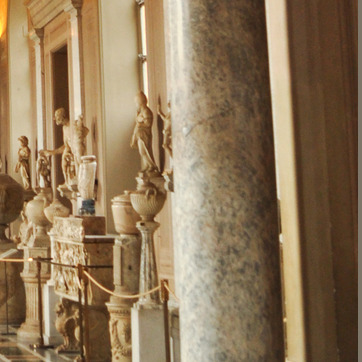
Material: polishedstone